Outline of Bermuda

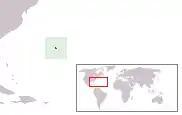
The location of Bermuda

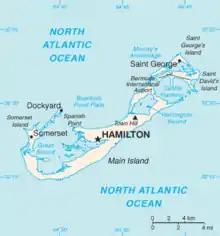
An enlargeable map of the British Overseas Territory of the Bermuda Islands

The following outline is provided as an overview of and topical guide to Bermuda: